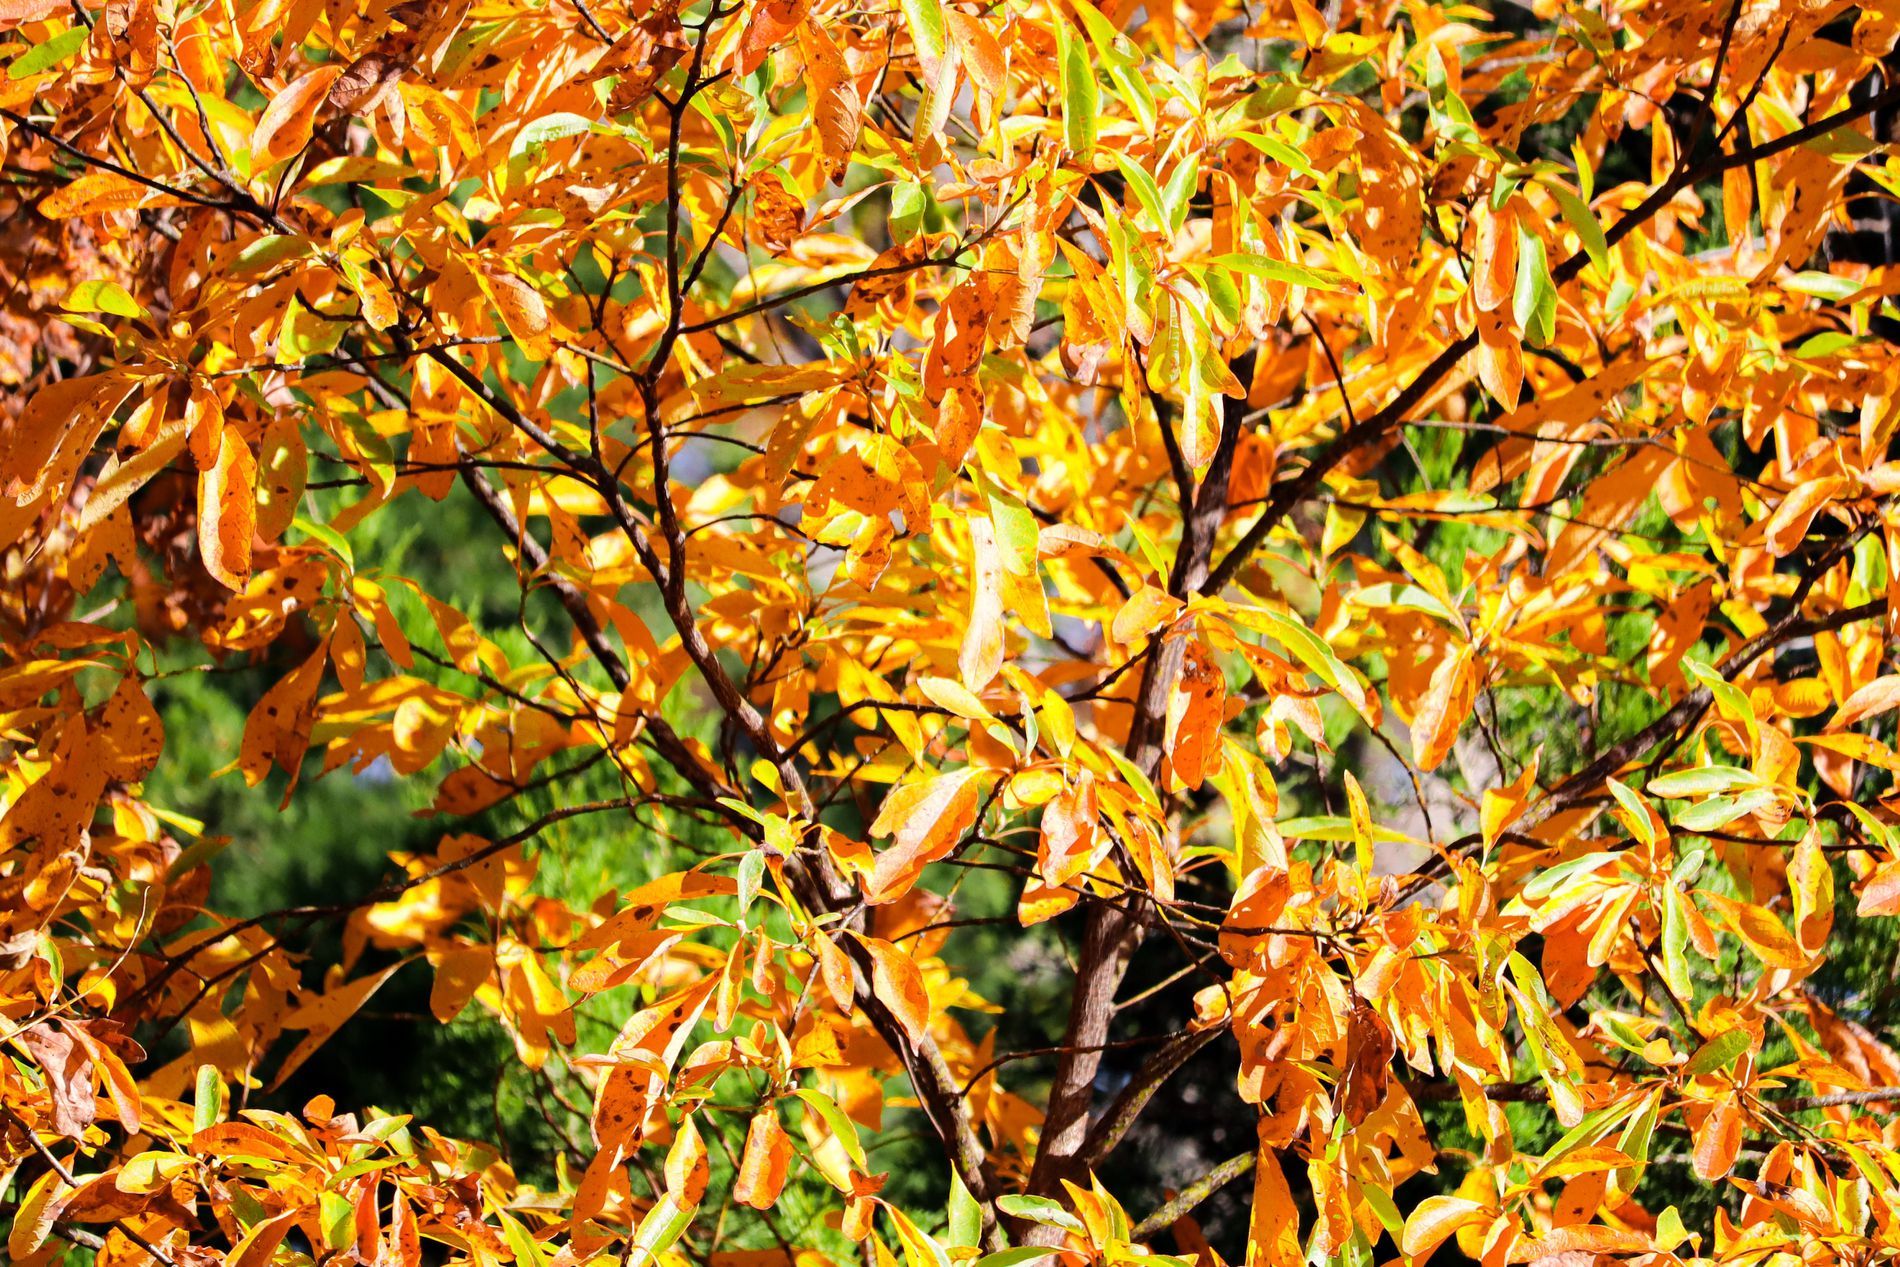
Yellow Leafed Plants
this shot features a bunch of plants, all the plants leaves is colored in yellow, except for some in the blurry background are green colored.
this plants photography was taken at eye level, show a group of plants with yellow colored leaves, the blurry background has some green leafed plants, the mood is nature while the color palette is yellow and green.
Labels: Leaf, Plant, Tree, Tree Trunk, Vegetation, Food, Fruit, Produce, Flower, Maple, Land, Nature, Outdoors, Woodland, Summer, Plants, Yellow Leaves
Camera: Canon Canon EOS Rebel SL3
Lens: EF-S55-250mm f/4-5.6 IS STM
Aperture: F5.6
Exposure: 1/1600 sec
ISO: 400
Focal length: 250